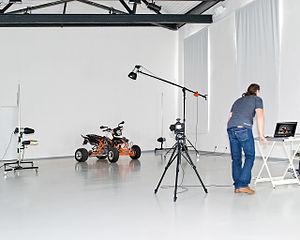
Un studio photographique est à la fois un lieu de travail et une entreprise, voire une raison sociale. Comme lieu de travail, il offre de l'espace pour prendre des photographies et parfois en assurer la postproduction.